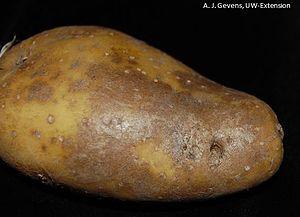
La gale argentée, ou « maladie des taches argentées », est une maladie fongique de la pomme de terre causée par Helminthosporium solani Dur. & Mont., champignon ascomycète de la famille des Massarinaceae. Elle se manifeste par la formation de taches claires à la surface des tubercules.